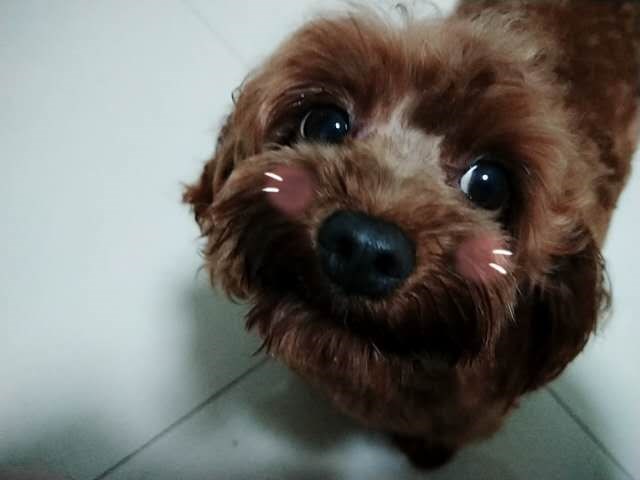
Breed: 7449-n000128-teddy